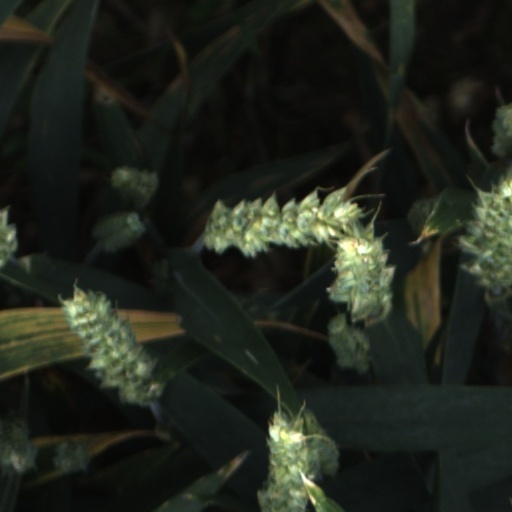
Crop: wheat